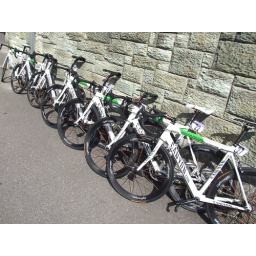
The bikes of team Unibet before stage 2 of the Tour of Ireland, in Clonakilty church car park